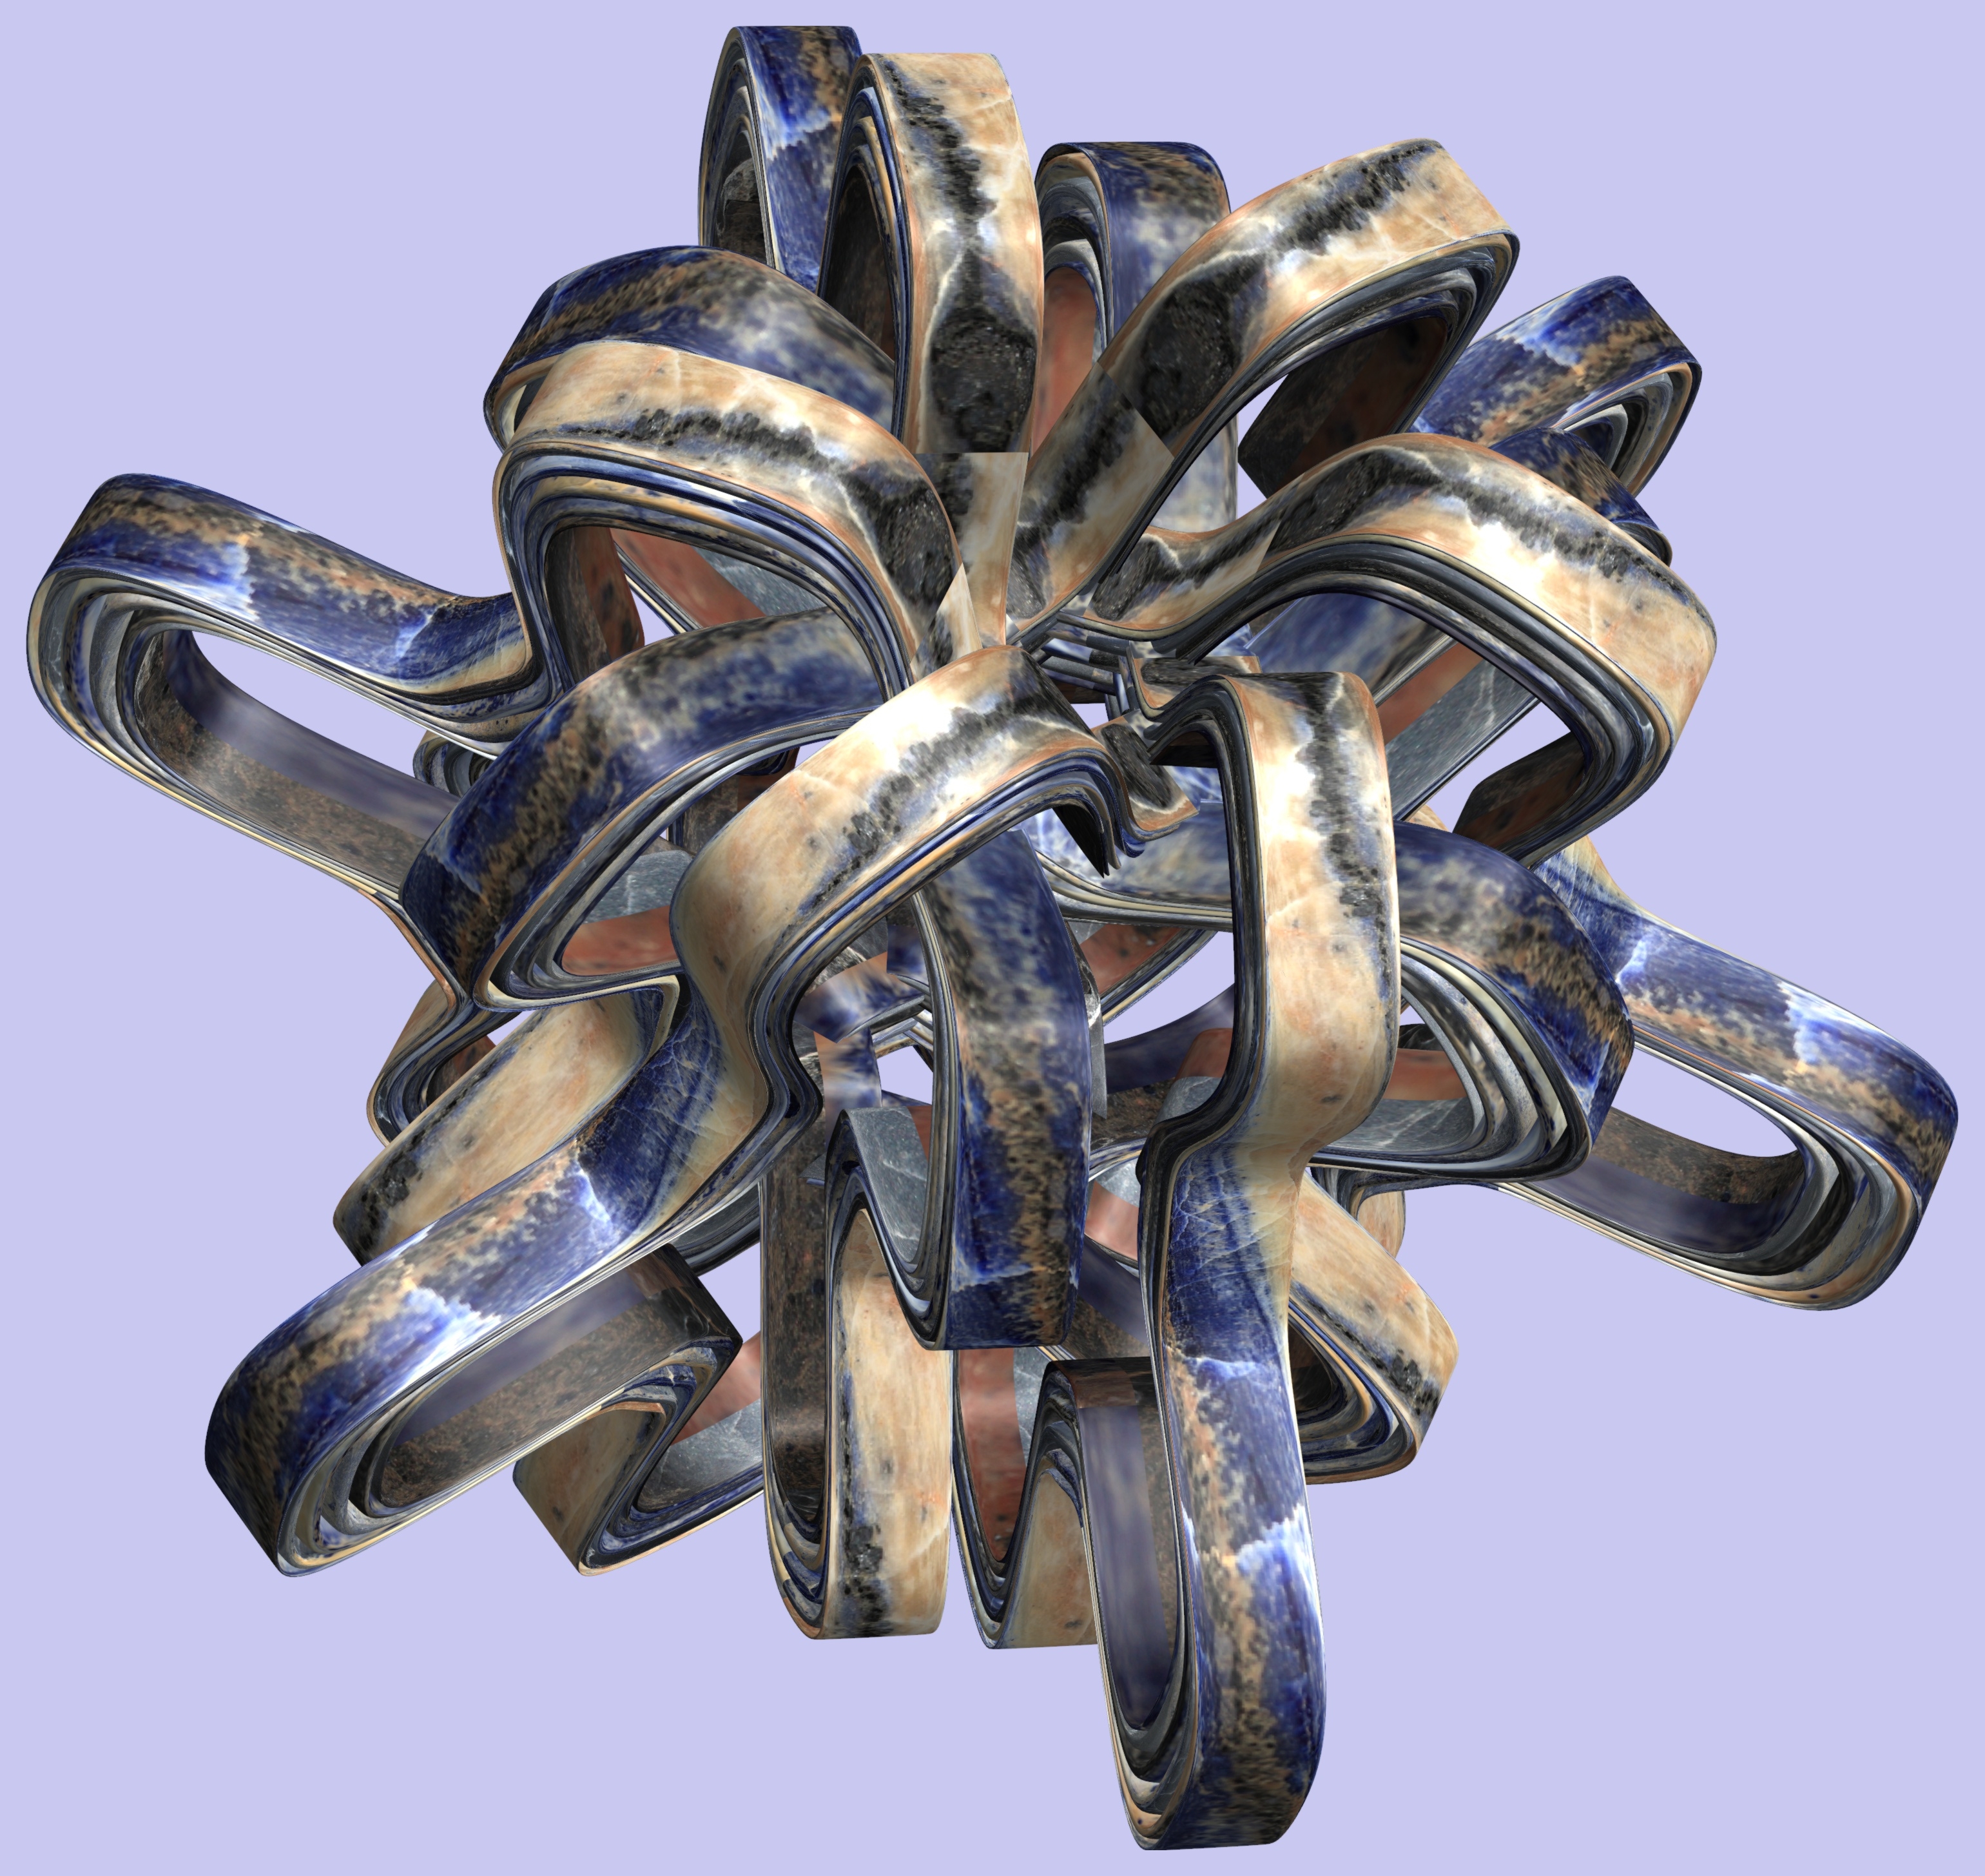
abstract, structure, texture, pattern, geometry, metal, machine, sculpture, cool image, design, symmetry, 3d, graphic, shape, torus, mathematica, cg, parametricplot3d, code, program, algorithm, mapping, geometricsculpture, aircraft engine